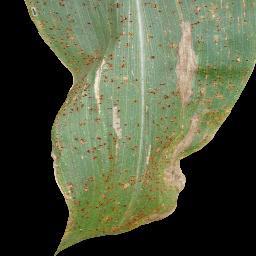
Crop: corn
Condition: (maize)_common_rust